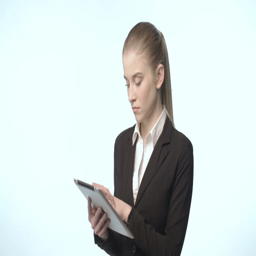
an attractive woman in a business suit with tablet on white background